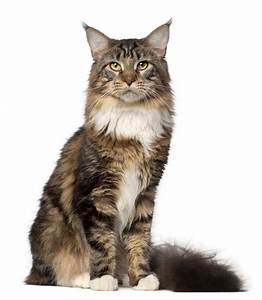
Label: cat